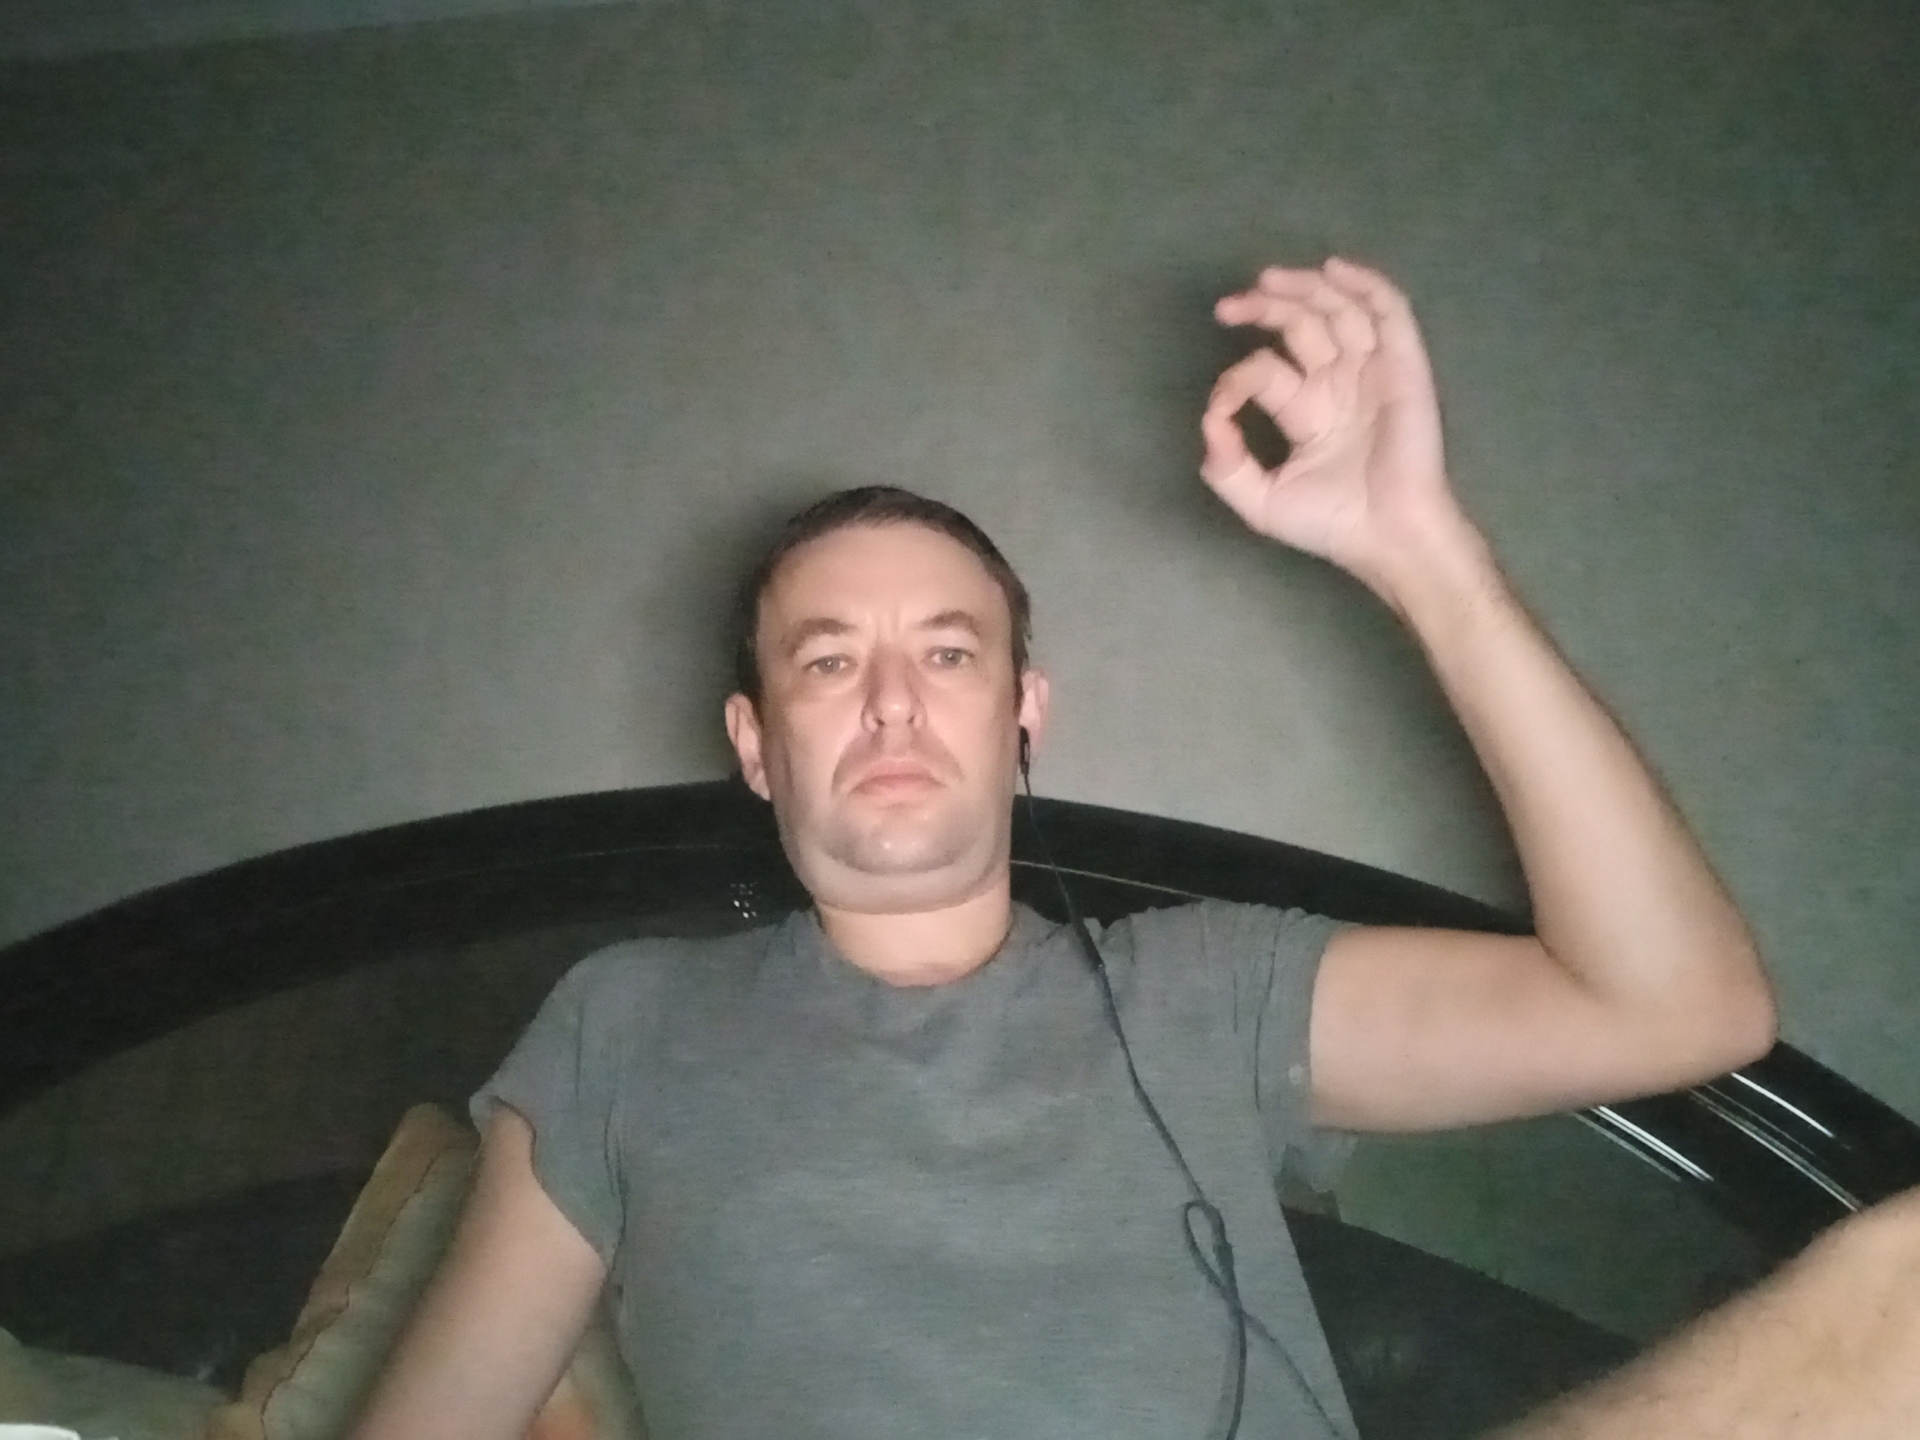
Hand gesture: ok